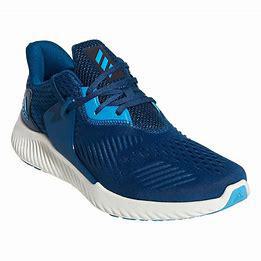
Brand: Adidas
Model: Alphabounce